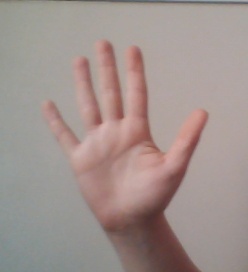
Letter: sheen